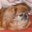
Label: dog